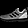
Label: Sneaker